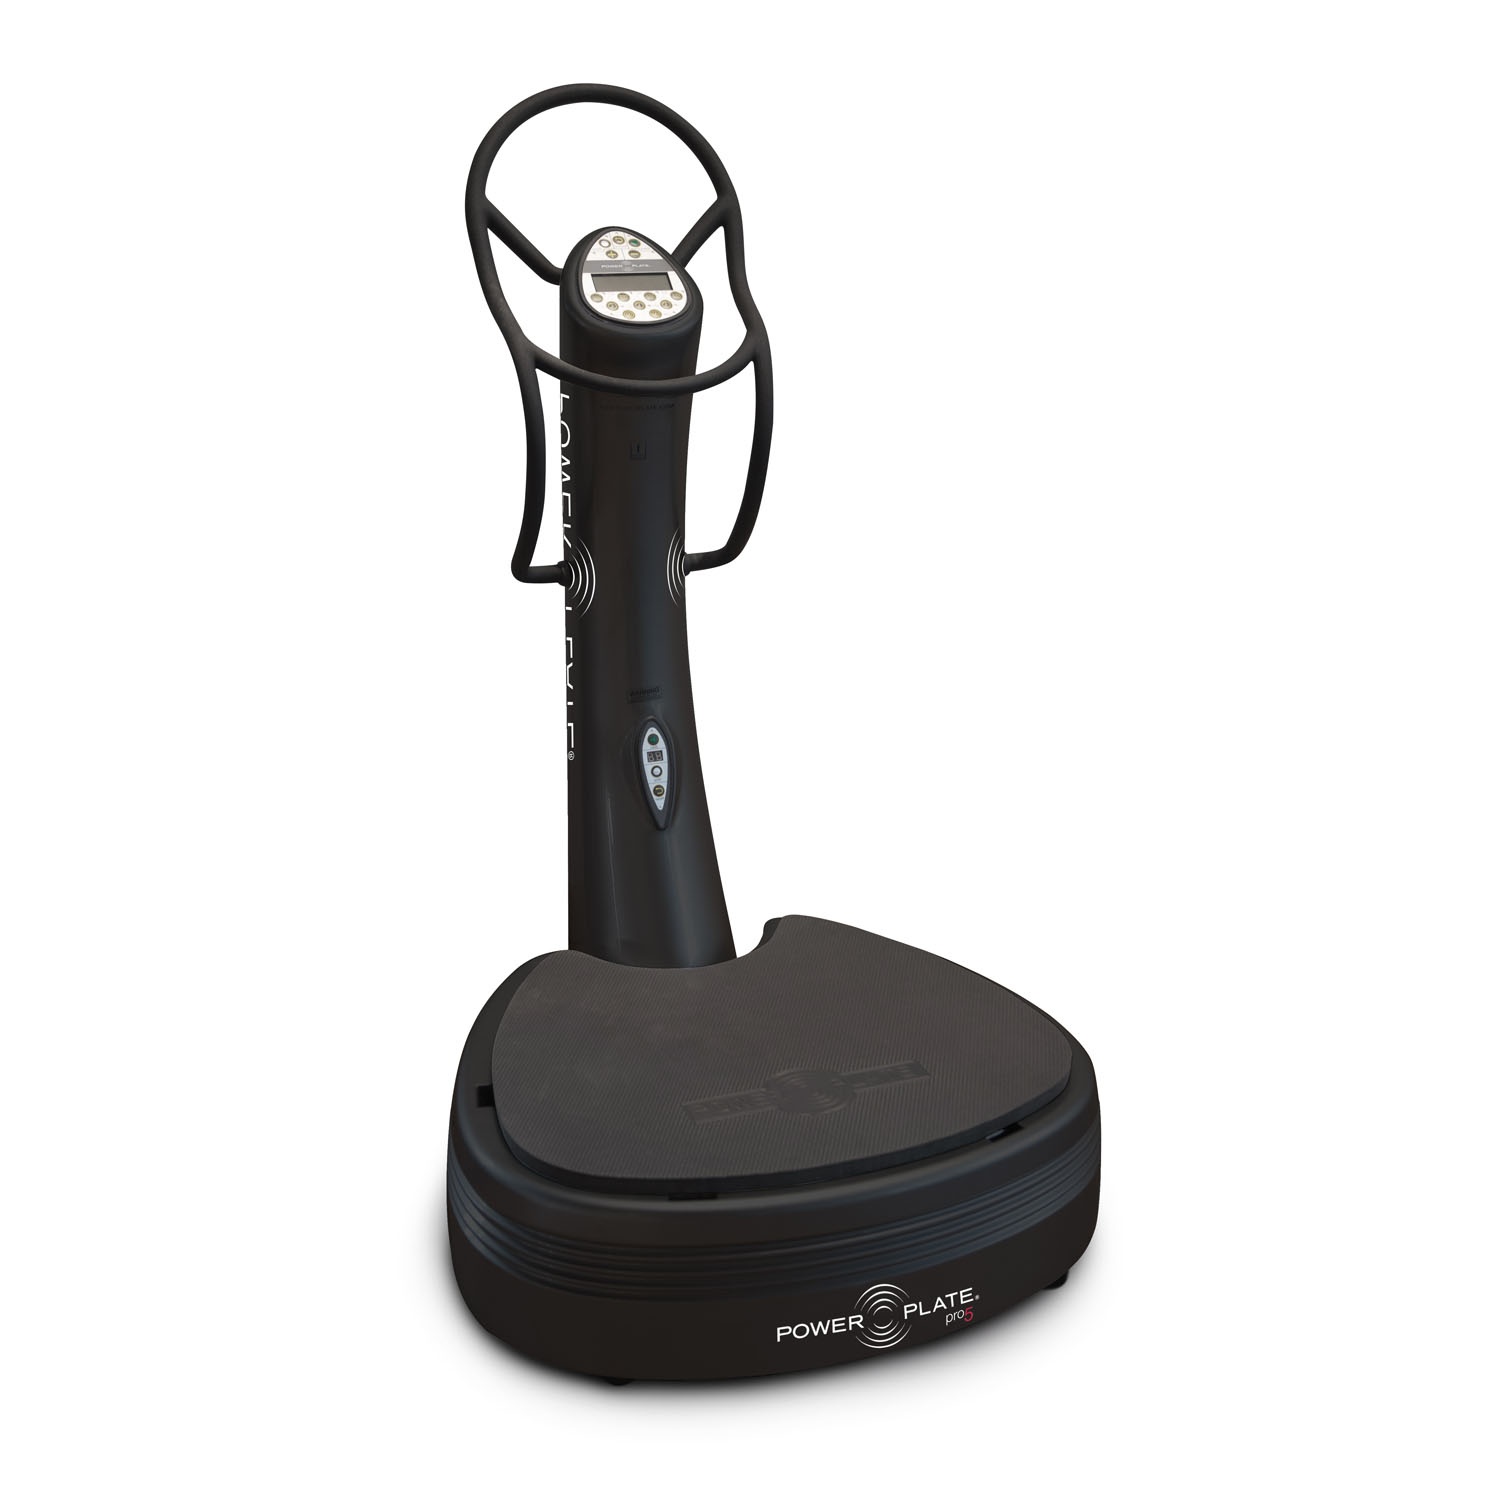
POWER PLATE®, PRO5™, WHOLE BODY VIBRATION THERAPY, MATTE BLACK, ASSEMBLY REQUIRED, $600-$1,200.00 DELIVERY+INSTALLATION. WARRANTIE, SOLD AS EACH POWER
Power Plate®, Pro5™, Whole Body Vibration Therapy, Matte Black, Assembly Required, $600-$1,200.00 Delivery+Installation. Warrantie, Sold As Each Power Power Plate Pro5™ Power Plate Pro5™ Built On Decades Of Research And Development In The Field Of Whole Body Vibration Training, The Power Plate Pro5 Brings The Latest, Most Effective Vibration Technology To Your Training. With A Wide Range Of Frequency And Time Settings (25-50Hz & Up To 9 Minutes), You Can Increase Vibration Levels Incrementally - Taking You Where You Want To Go, At The Pace That'S Right For You. The Power Plate Pro5'S Large Plate Surface Allows For A Wider Range Of Exercises And Also Provides More Vibration To More Parts Of Your Body When Performing Certain Exercises. Proven In Commercial Settings For Wellness, Beauty, Fitness, Active Aging, Sports Performance, Medicine, And Rehabilitation, The Pro5 Is Now Available For Anyone To Use Right In The Comfort Of Your Own Home. Increase Bone Density; Improve Muscle Recovery; Improve Flexibility; Burn More Calories; Improve Circulation & Activate More Muscle Fibers. Power Plate®, Pro5™, Whole Body Vibration Therapy, Matte Black, Assembly Required, $600-$1,200.00 Delivery+Installation. Warranties: Hardware - 3 Year; Electronics - 1 Year; Labor - 1 Year (Custom Color Includes A 12 Week Lead Time) (Drop Ship Only) Sku: Ndc-10389876_Ea Mfgr Sku: 10001323 Item Id: 10389876 Mfgr Id: 1114 Item Code: Per 71-P5R-3900
Brand: Power Plate
Category: Sporting Goods > Fitness & General Exercise Equipment > Vibration Exercise Machines > Pivotal Vibration Exercise Machines